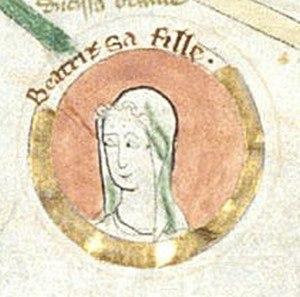
Béatrice d'Angleterre est une princesse d'Angleterre et l'épouse du duc de Bretagne Jean II. Elle est la fille du roi d'Angleterre Henri III Plantagenêt et d'Éléonore de Provence et la sœur d'Édouard Iᵉʳ d'Angleterre, de Marguerite d'Angleterre, et d'Edmond de Lancastre.
Les épouses des princes de Bretagne portaient le titre de leur époux, et furent titrées selon le cas, reine ou duchesse. La Bretagne connut également six duchesses héritières qui figurent également dans la liste des rois puis ducs de Bretagne, leurs époux, comme Pierre Mauclerc ont porté le titre de baillistre, ou de duc-baillistre de Bretagne, ou plus simplement de duc, et figurent également dans la liste des ducs.